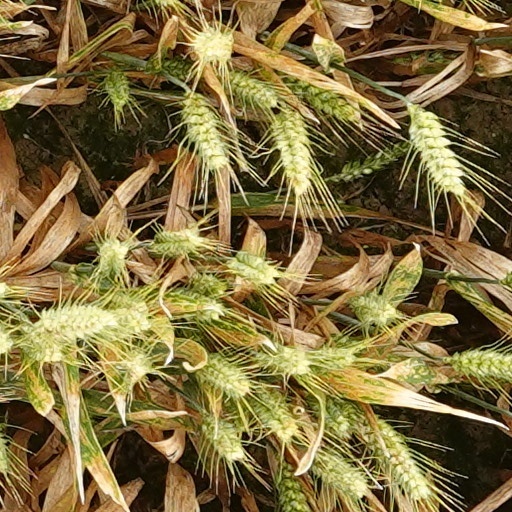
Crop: wheat